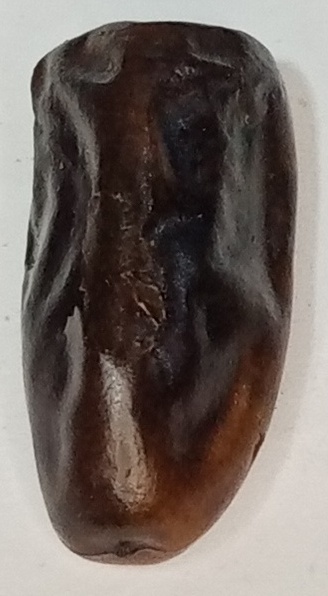
Variety: gajar
Size: small
Grade: grade-1